Big Brother (British TV series) series 2

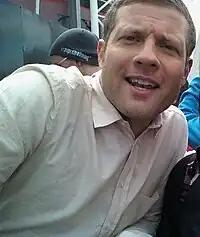
Dermot O'Leary presented the "Big Brother's Little Brother" spin-off.

"Big Brother" first began airing in the Netherlands, while editions in countries such as Germany proving to be hits with the public. Following the success of the show, it was confirmed that editions for the United States and the United Kingdom were in the works. "Big Brother 1" (2000) proved to be a ratings success for Channel 4, leading to the announcement of a second series. Prior to "Big Brother 2", a celebrity edition of the show aired on Channel 4. Rumors of a second series began in September 2000, when it was confirmed that Channel 5 and ITV were both interested in acquiring the series. Casting for "Big Brother 2" began in late 2000. Candidates for the new series were able to apply by sending in a video audition. In December 2000, it was reported that more than 250,000 applications had been sent in; the first season received an estimated 40,000 applications. The live feed returned for this series, with a total of four feeds available on the Channel 4 site. The feed was cut for an estimated two hours nightly, and featured a delay for privacy reasons.